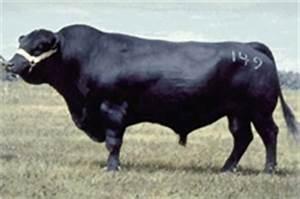
cow